Mauá

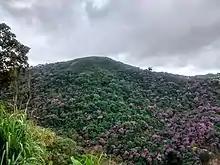
Vegetation typical of the Atlantic forest in Jardim Zaíra

Due to great variation in altitude, the city has a broad spectrum of natural landscapes, although much has been transformed by human occupation. The hillsides were originally occupied by a lush Atlantic Forest, though already mixed with species of Araucaria and Planalto Paulista typical of altitude climate. In the city, the Atlantic Forest areas most preserved are the wellsprings, the tank of Paulista, the Ecological Park Santa Luzia and the slopes of Guaraciaba. The wetlands were largely covered by reeds and cattails, plants typical of wetlands and marshlands. Currently, only the Taboão stream have the original vegetation in the urban environment, but will lose much of it due to rectification works to link up with the new Beltway. The valleys of the rivers Guaió and Pinheirinho and the region of Cappburgo are still with this vegetation, despite growing local slum. The peaks of the hills, especially the higher ones were covered by grasses and thin vegetation, currently the chief representative is the Morro Pelado, which takes its name from the very low vegetation cover.